Totley Tunnel

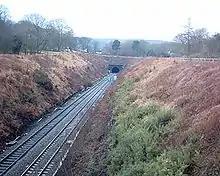
Eastern portal

Totley Tunnel is a tunnel under Totley Moor, on the Hope Valley line between Totley on the outskirts of Sheffield and Grindleford in Derbyshire, England.